Democrat Party (Thailand)

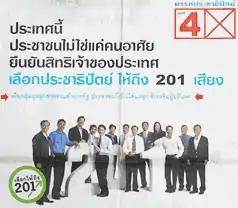
Democrat Party 2005 election poster highlighting the "201" campaign

Democrat Party's candidate Apirak Kosayothin won the 2004 Bangkok gubernatorial election; the TRT Party did not submit a candidate. The Democrat Party lost further ground to Thai Rak Thai in the 2005 general election. In the election campaign, the Democrats had a populist platform, promoting job creation, universal education and health care, and law and order against crime and corruption. The party aimed to gain 201 seats, enough to launch a vote of a no confidence debate against the premier. They won 96 of 500 seats and 18.3 percent of the popular vote. The party's leader, Banyat Bantadtan, resigned after the election.